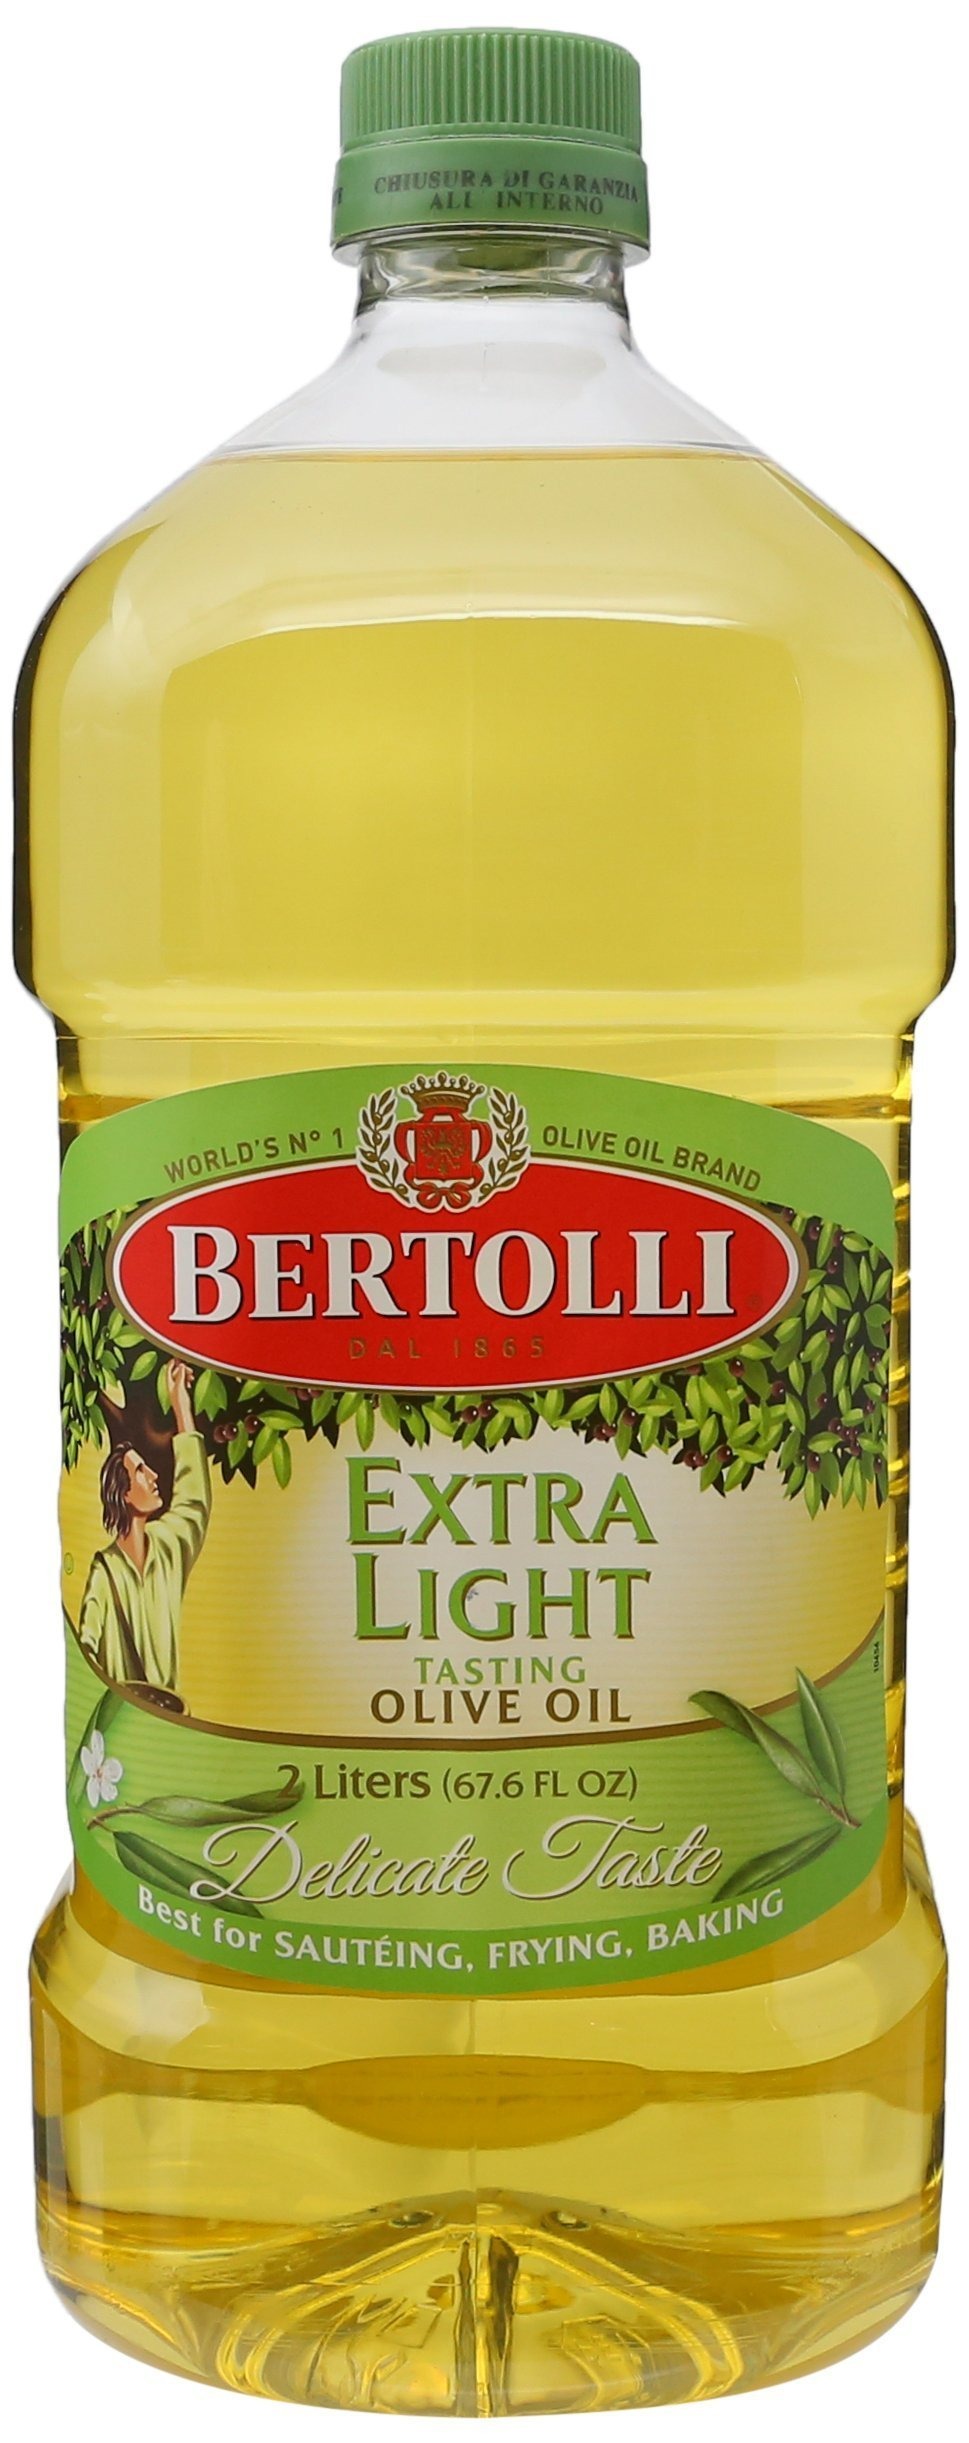
Item Name: Bertolli Extra Light Olive Oil - 2 Litre
Bullet Point 1: Mild, light flavor
Bullet Point 2: Excellent for all types of high-heat cooking, including searing, sautéing, baking, and frying
Bullet Point 3: Filtered to remove any strong taste, making it a perfect substitute for butter or vegetable oil
Bullet Point 4: Smoke Point: 468° F
Bullet Point 5: World’s #1 Olive Oil Brand
Value: 67.6
Unit: Fl Oz

Price: 20.95